Margarete Oppenheim

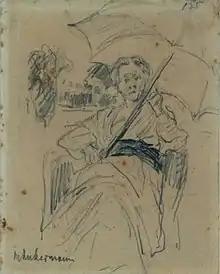
Max Liebermann: Portrait of Mrs. Margarete Oppenheim, drawing, 1917, Stedelijk Museum Amsterdam

Margarete Oppenheim (born Margarete Eisner, October 10, 1857, in Leipzig – September 2, 1935, in Berlin) was a German art collector and patron. She was among the first personalities to collect works of modern art in Germany and owned one of the largest collection in Germany. She is also known as Margarete Oppenheim-Reichenheim.